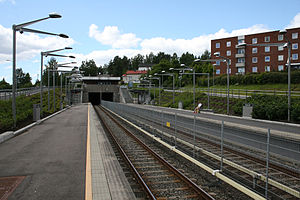
Ammerud Station
Ammerud Station.
Ammerud Station er en metrostation på Grorudbanen på T-banen i Oslo. Vest for stationen går banen i tunnel under stationsbygningen og Ammerudveien i retning mod Kalbakken, mens den mod øst i retning mod Grorud går over jorden.